Daniel Agger

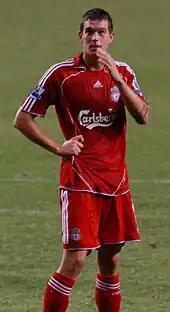
Agger playing for Liverpool in 2008

Agger started the 2007 pre-season scoring two goals in four games, including a left footed-finish against Hong Kong outfit South China. However, he suffered a metatarsal injury in September, again losing his place to Hyypiä. In January 2008, Agger began training and was attempting to regain match fitness, but a recurrence of the injury in his second metatarsal again ruled him out of action. After being examined by several specialists, it was reported that Agger would miss the remainder of the season to undergo surgery on his foot.